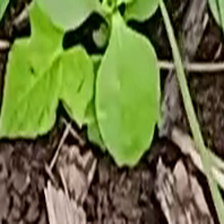
Weed species: Obscure_morning _glory(Ipomoea obscura)